Mastai family

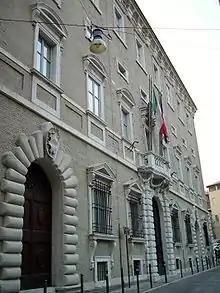
Palace Ferretti, 16th century family of the Ferretis from Ancona, since 1958 it has been the headquarters of the National Archaeological Museum of the Marche

Giovanni Maria Mastai II (1625-1688) entered, as well as his ancestors, in Senigallia municipal council, which at the time returned under the Papal State, and was gonfalonier several times. after the death of his wife, Eleonora Benedetti, he married on 9 September 1653 the countess Margherita Minerva Ferretti from Ancona in second marriage, marry into a line of high lineage. Six years later Margaret, after her brother's death on 12 December 1659, inherited the palace in Ancona, some property in Castelferretti and the title of count for her children. Since then, according to the testament, their descendants call themselves ‘Mastai Ferretti counts’. Of their children the firstborn Francesco Filippo (1647-1688) entered the clergy, becoming advisor of the Holy Office, while the fortunes of the family were managed by the other two sons: Antonio Maria Andrea (1656-1732) and Gerolamo (1659-1713). The first one who was commonly known as “Abbot Andrew”, remained unmarried, he became the head of the family and started living with his brother in Avito palace that he decorated to make it more suited to the increased wellness of the family. To do that he asked Giovanni Anastasi from Senigallia, a paint at the end of 1600 biblical scenes, to paint walls and woodworks. Gerolamo has been gonfalonier several times and married Felicita Maria de Rossi from Montaboldo, with whom he had nineteen kids. Among the survivors, five became monks and the others, except for the firstborn Giovanni Maria, who continued the line, entered the clergy.